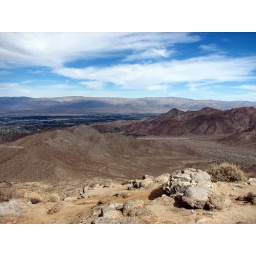
The shape of the hills, unobscured by vegetation, shows the shape of past water flows. The substance of the hills is mainly old ocean bottom.